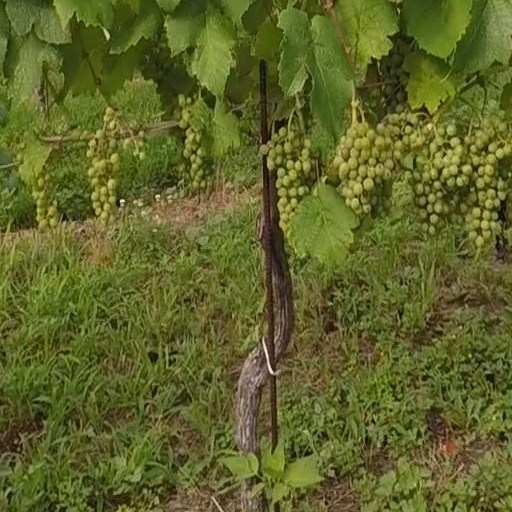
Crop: grape